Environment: real
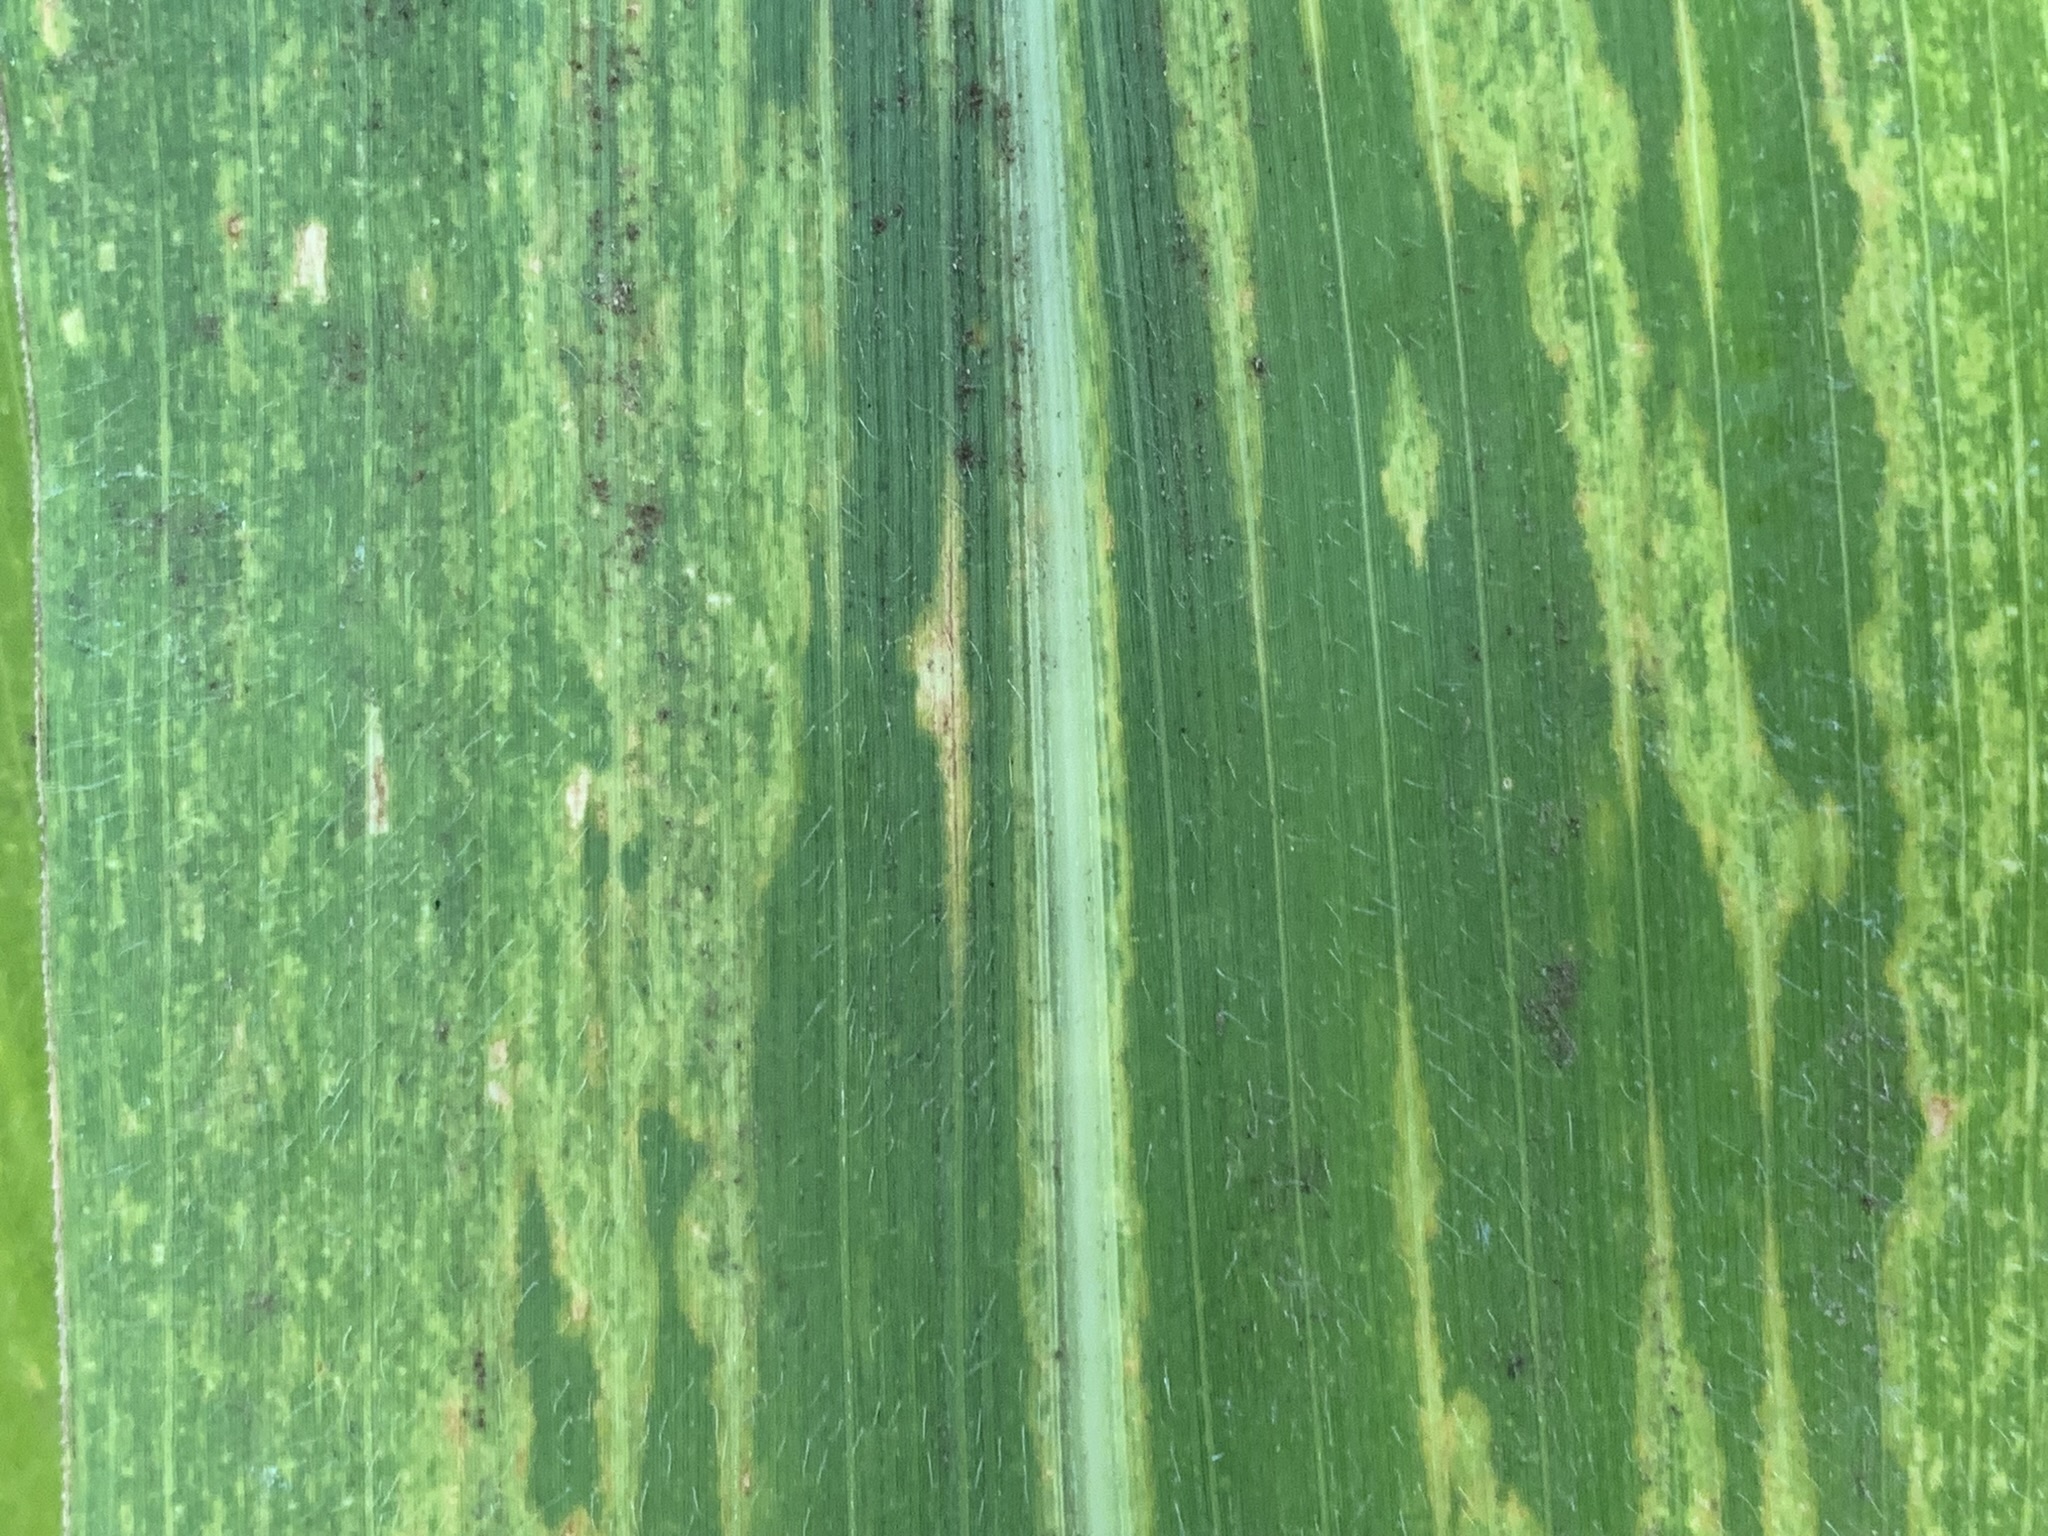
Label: lethal_necrosis